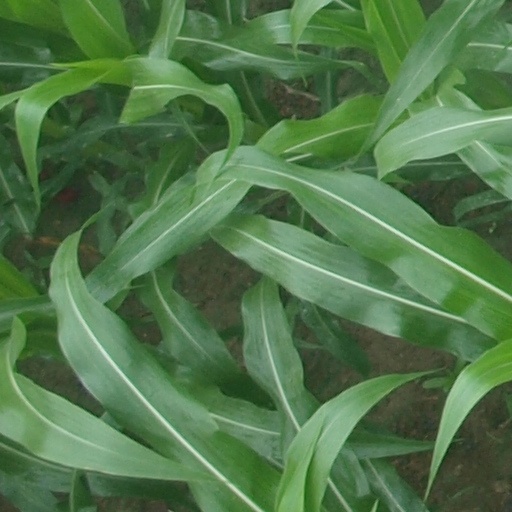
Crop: maize; corn